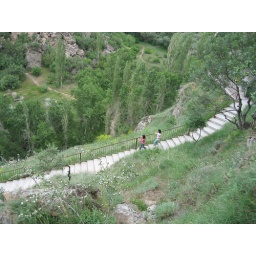
ihlara valley, early christian settlements in caves alongside river bed